NUTS statistical regions of Portugal

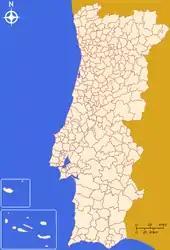
The LAU1 designated municipalities of Portugal

The nine regions of Portugal are likewise subdivided into 25 subregions that, from 2015, represent the 2 metropolitan areas, the 21 intermunicipal communities and the 2 autonomous regions. Therefore, since the 2013 revision (enforced in 2015), the Portuguese subregions have a statutory and administrative relevance.